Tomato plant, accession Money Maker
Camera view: vertical (180 deg); turntable rotation: 120 degrees
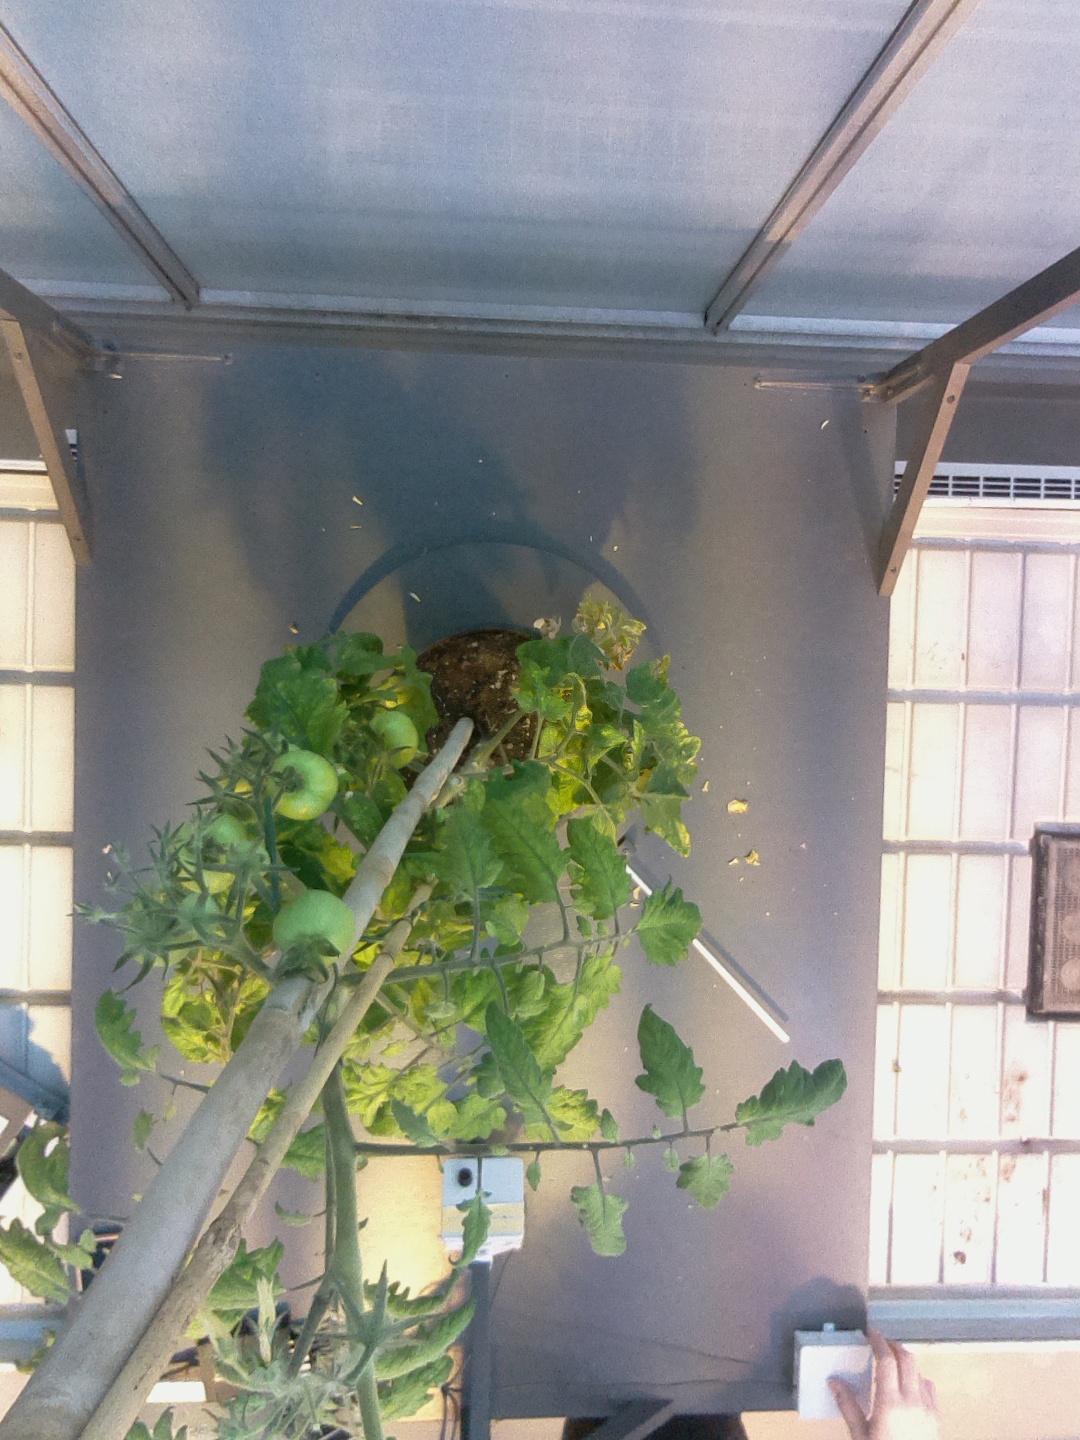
BBCH growth stage 74: 40%-50% of final fruit size